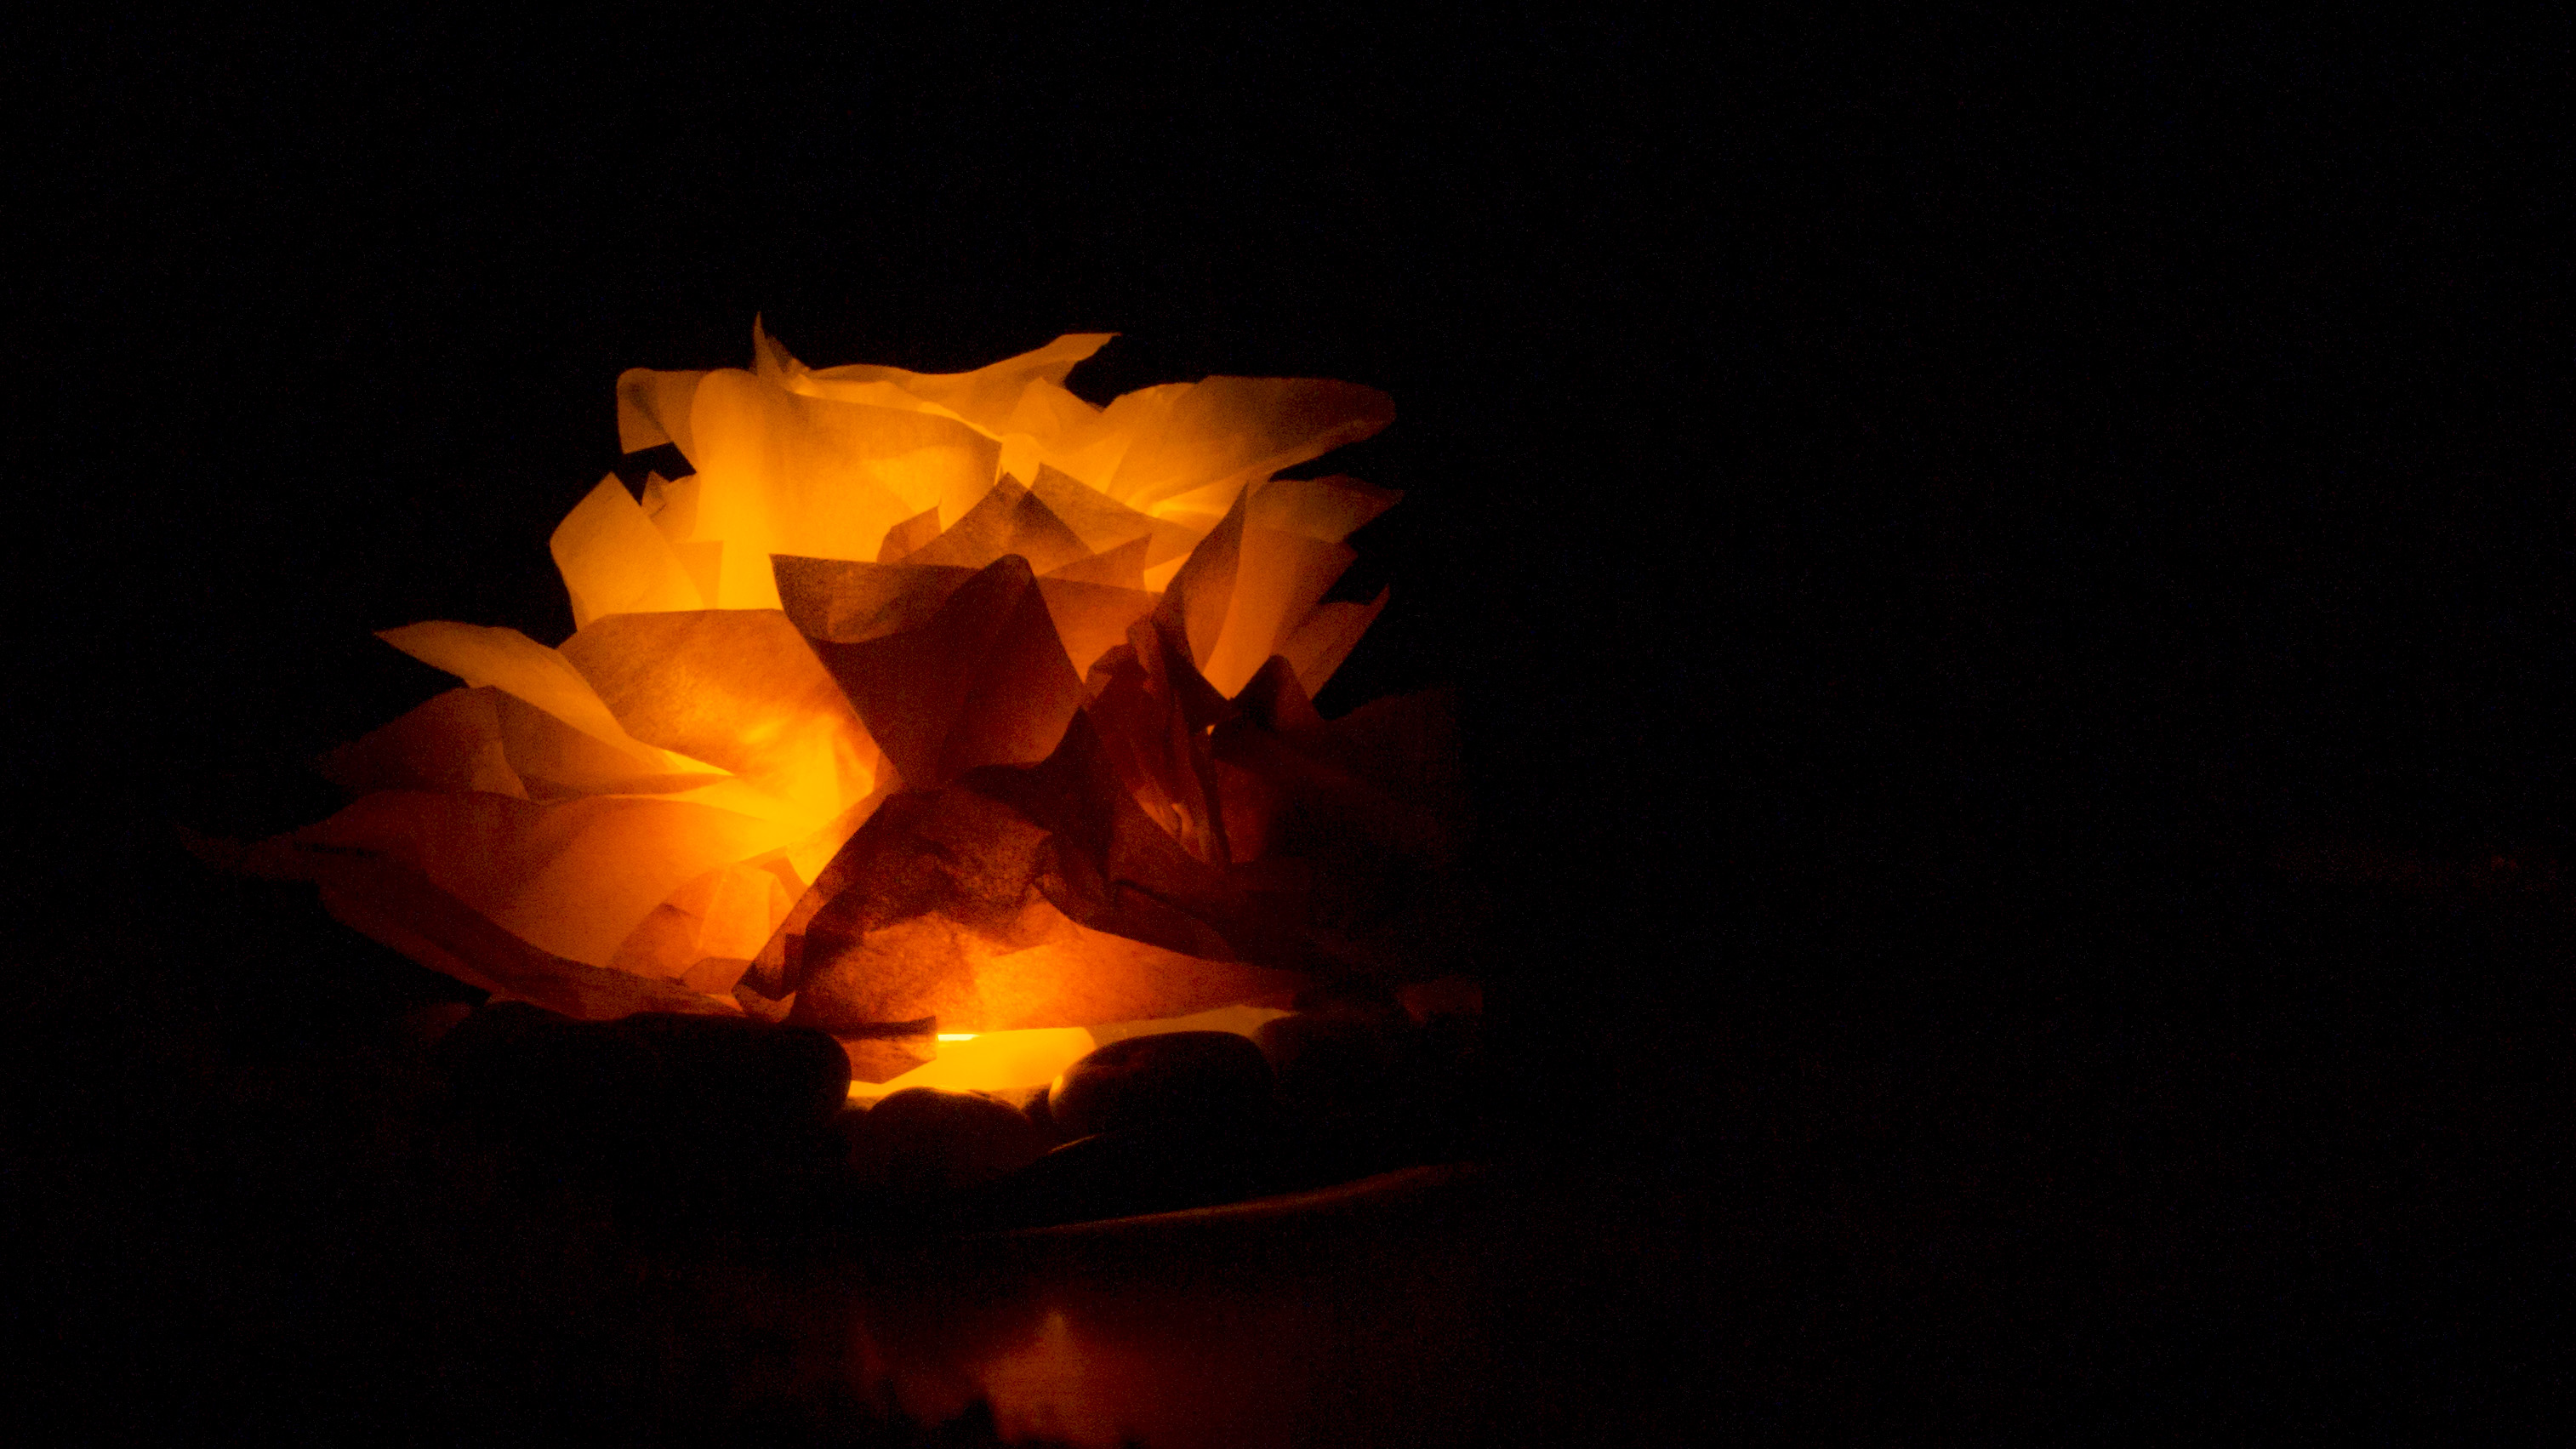
light, plant, night, sunlight, leaf, flower, petal, dark, orange, lantern, flame, fire, darkness, yellow, paper, lighting, creativecommons, visual, minimal, simple, macro photography